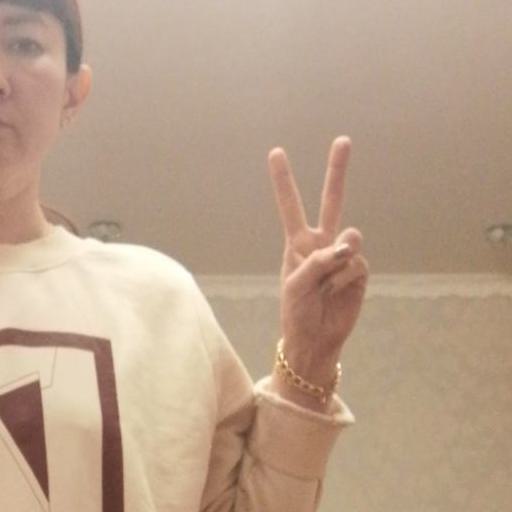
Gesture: peace